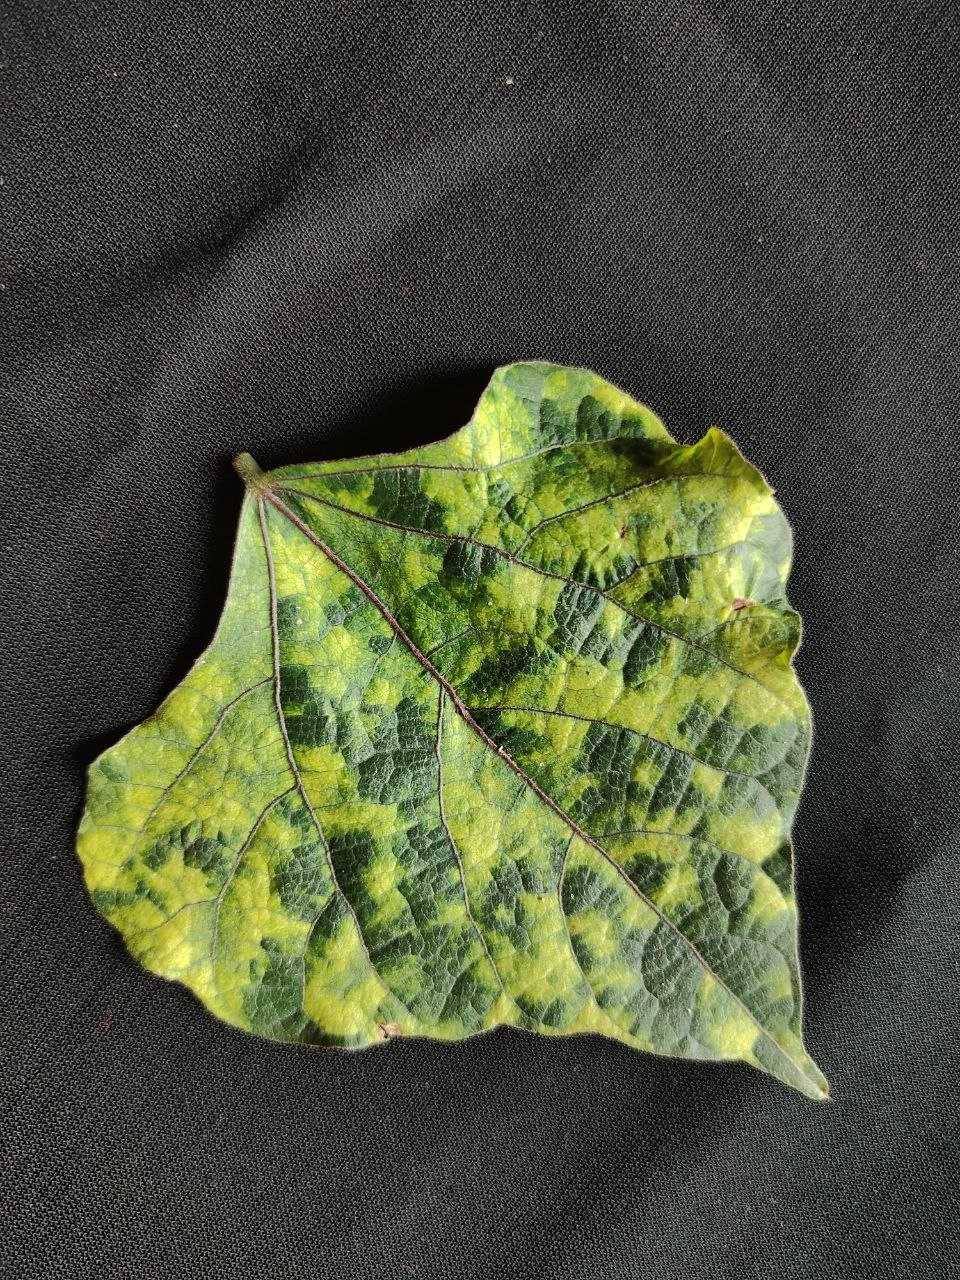
Crop: bean
Leaf condition: Mosaic Virus